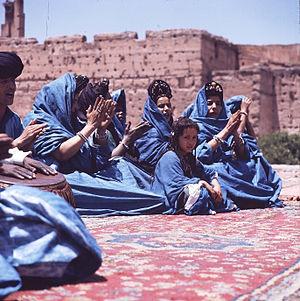
La guedra est une danse traditionnelle du sud du Maroc, propre aux tribus sahraouies de la région Guelmim-Oued Noun.